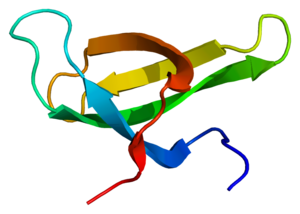
SMN1
Survival of motor neuron 1, også kaldt component of gems 1 eller GEMIN1, er et gen som koder for SMN proteinet i mennesker og findes på kromosom 5. SMN1 er den telomeriske kopi af genet der koder for SMN proteinet, der findes også en centromerisk kopi der hedder SMN2.